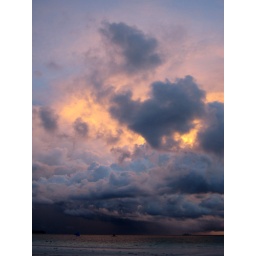
Sunset from the beach across the sea with big cloud formations and sailing boat in the distance